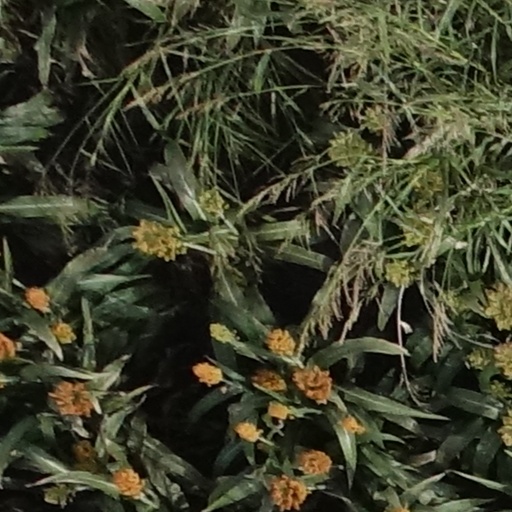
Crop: sorghum